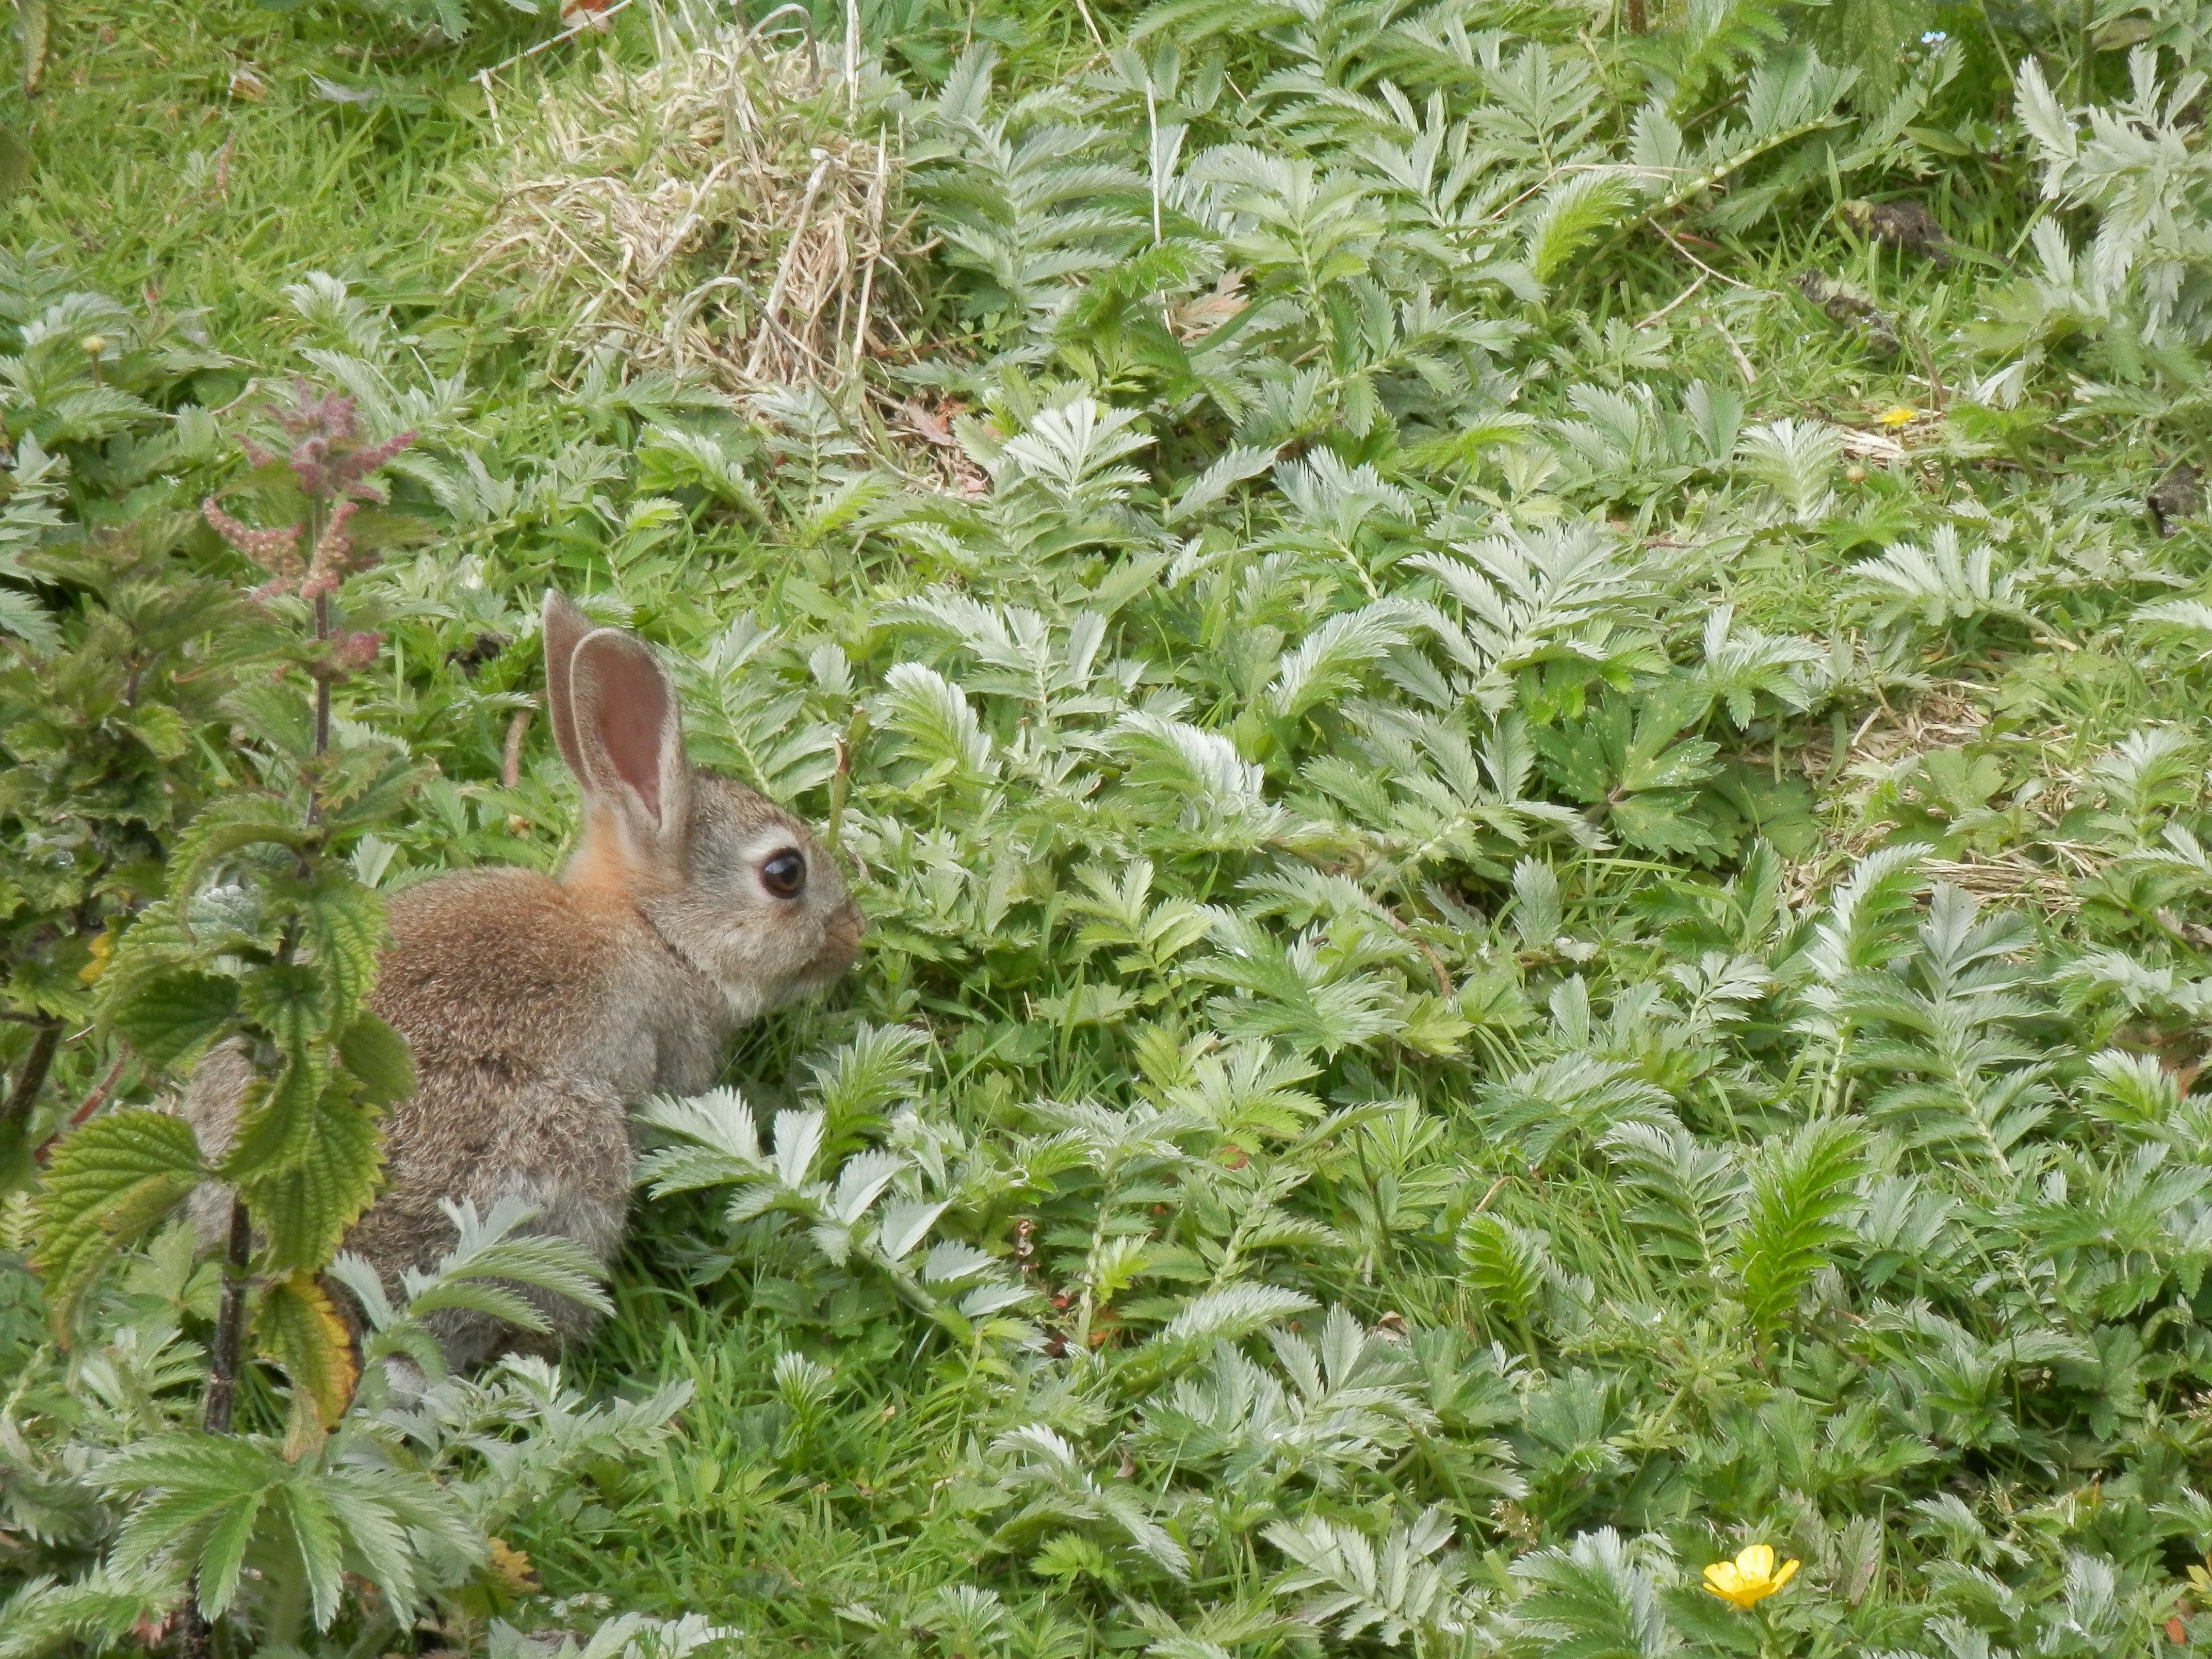
nature, animal, wildlife, wild, jungle, mammal, squirrel, fauna, rabbit, vertebrate, bunny, rabits and hares